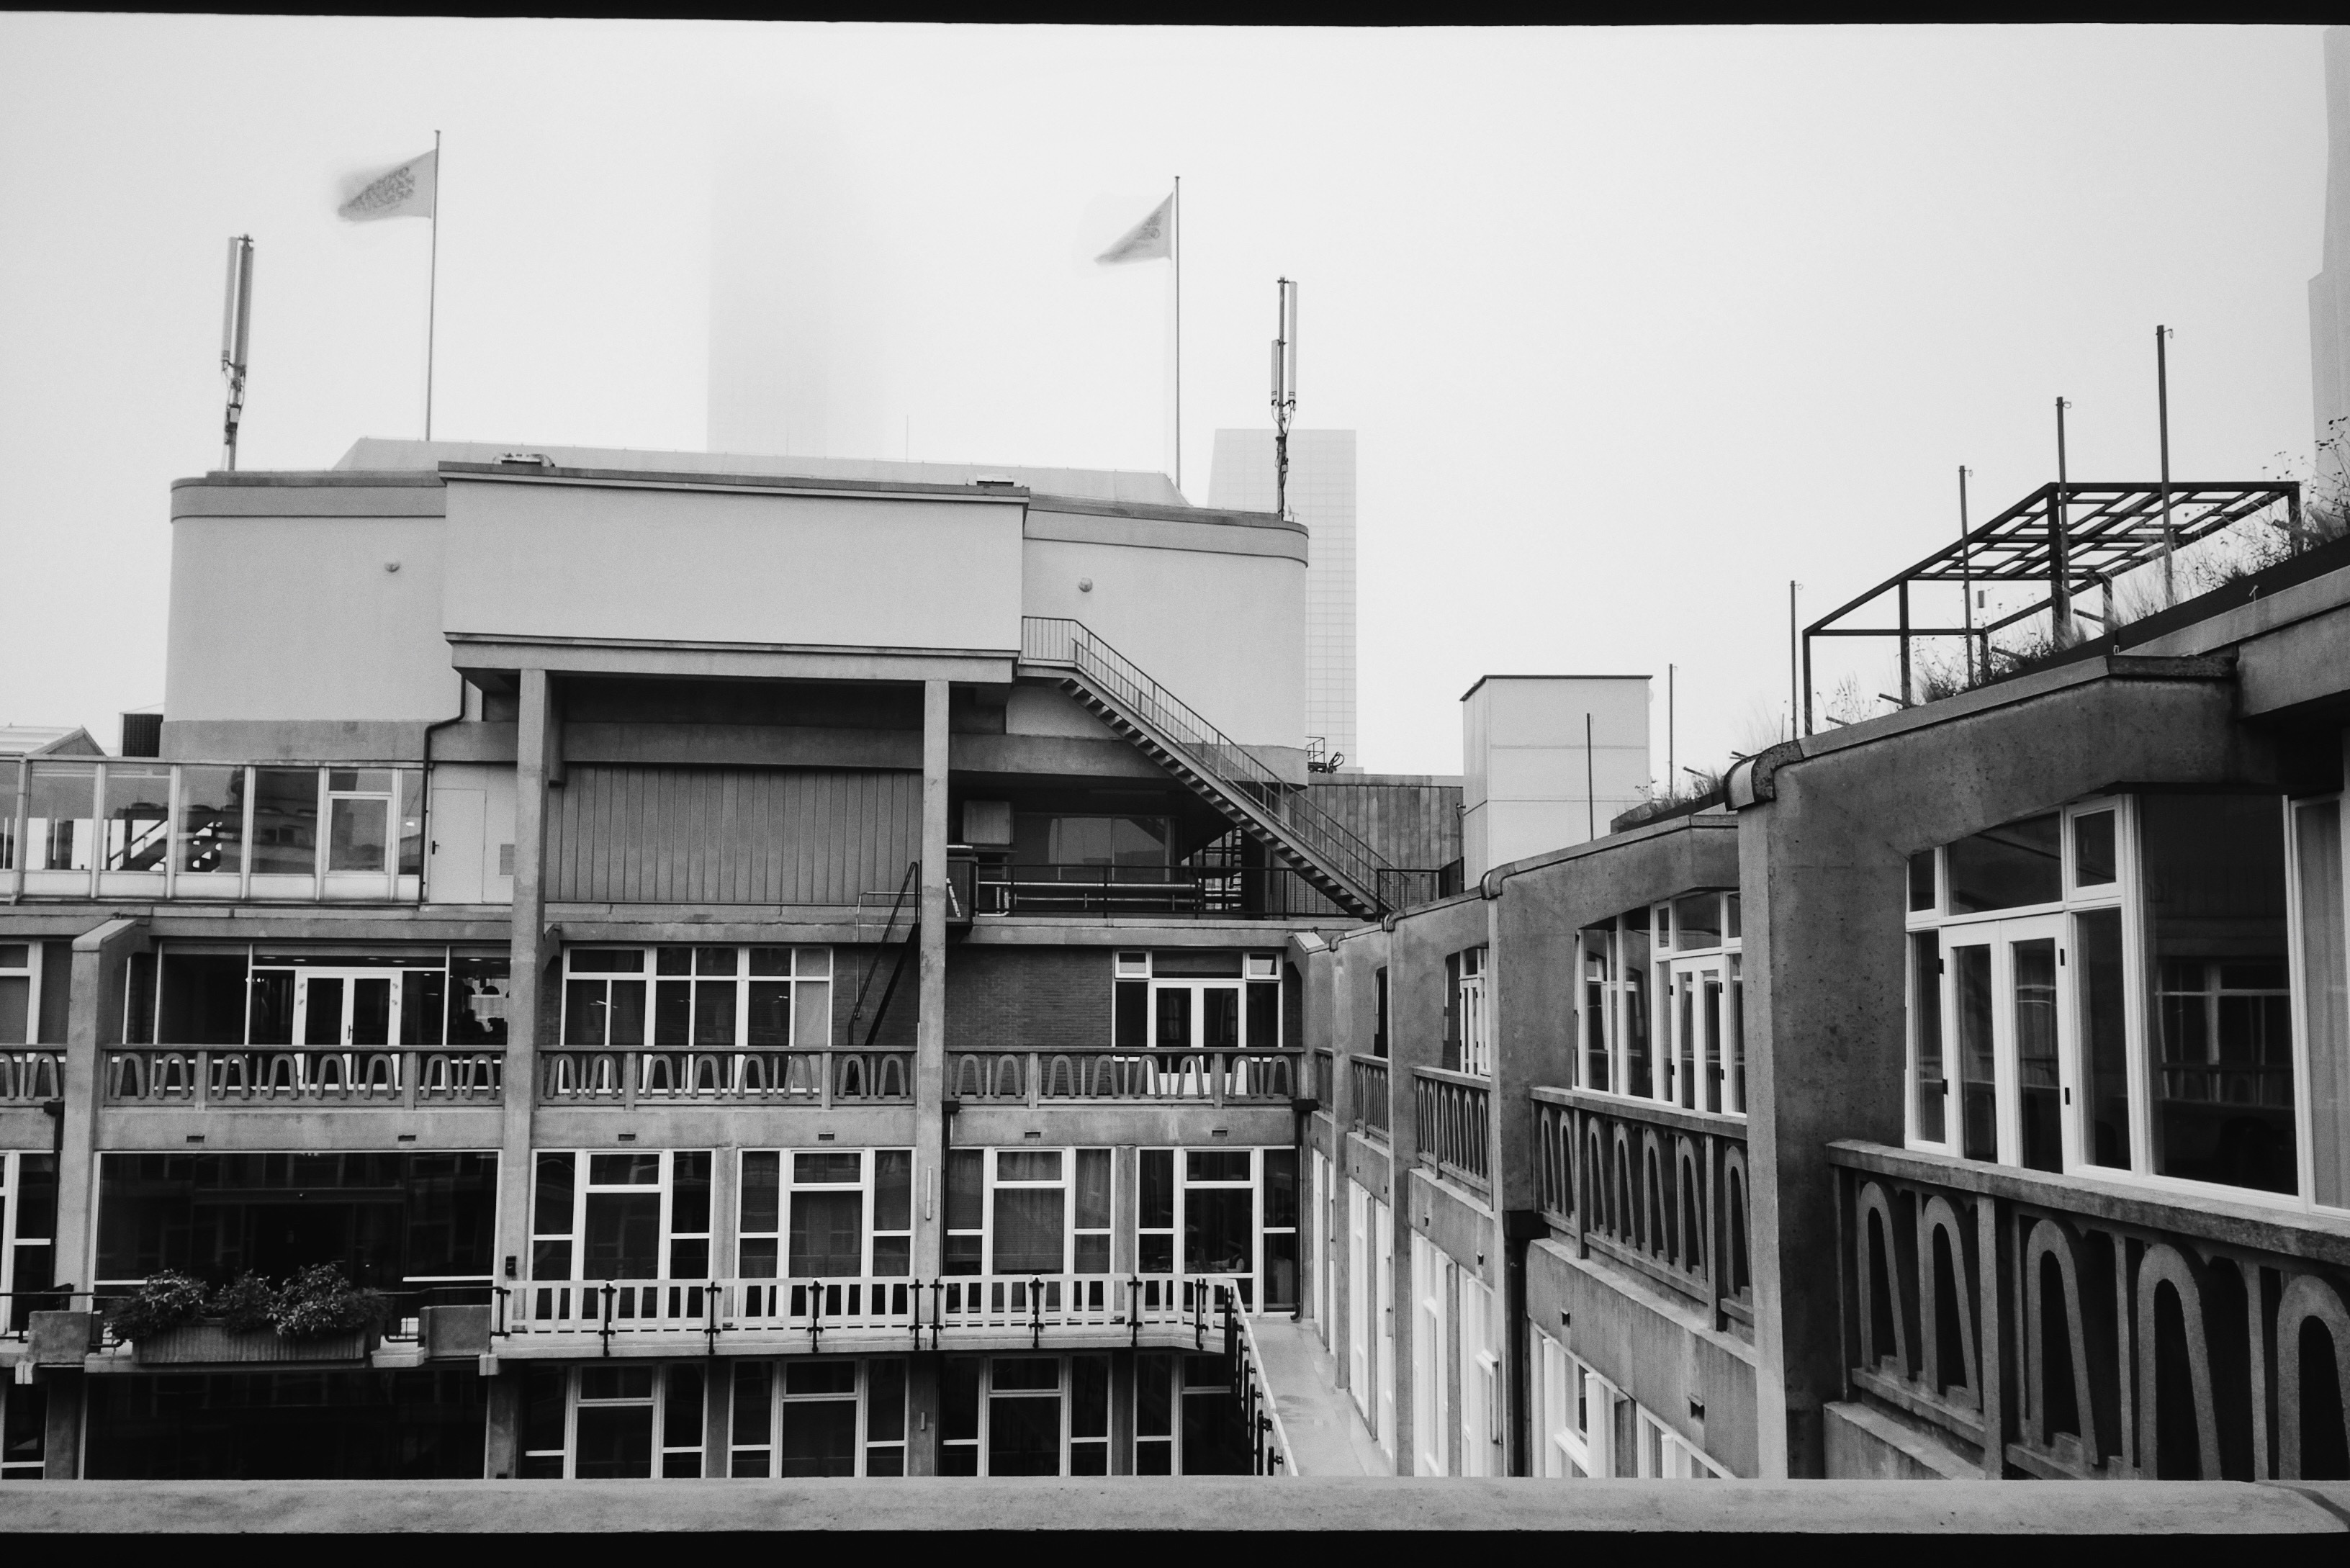
black and white, architecture, white, house, facade, monochrome, shape, urban area, monochrome photography, residential area